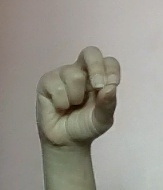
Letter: gaaf